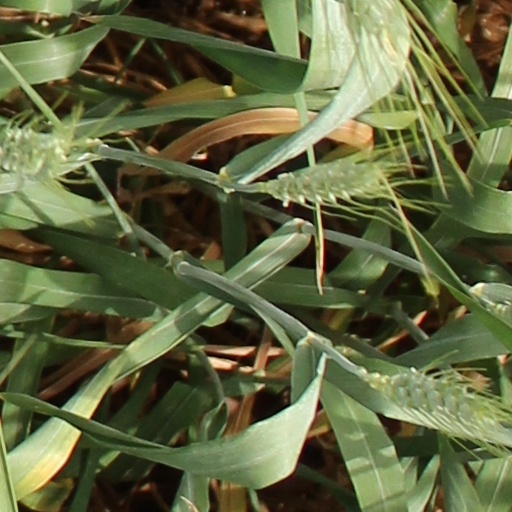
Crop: wheat